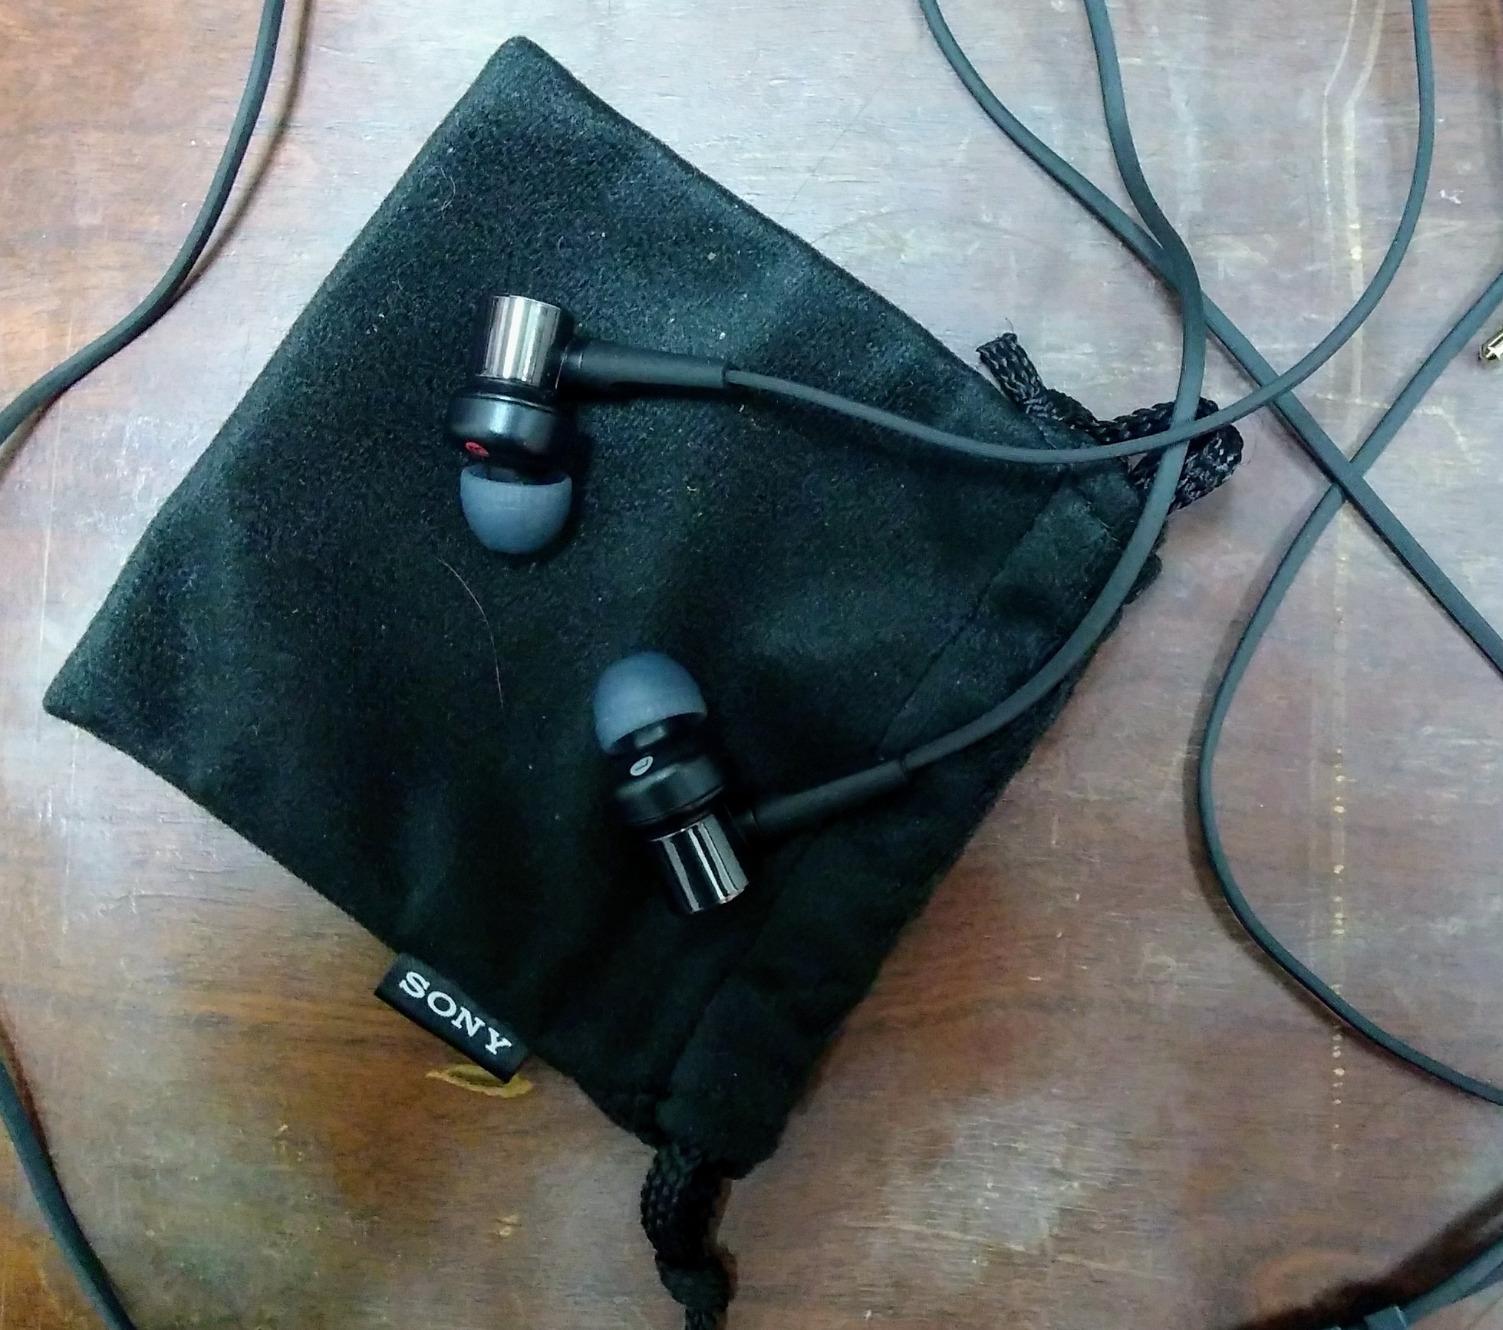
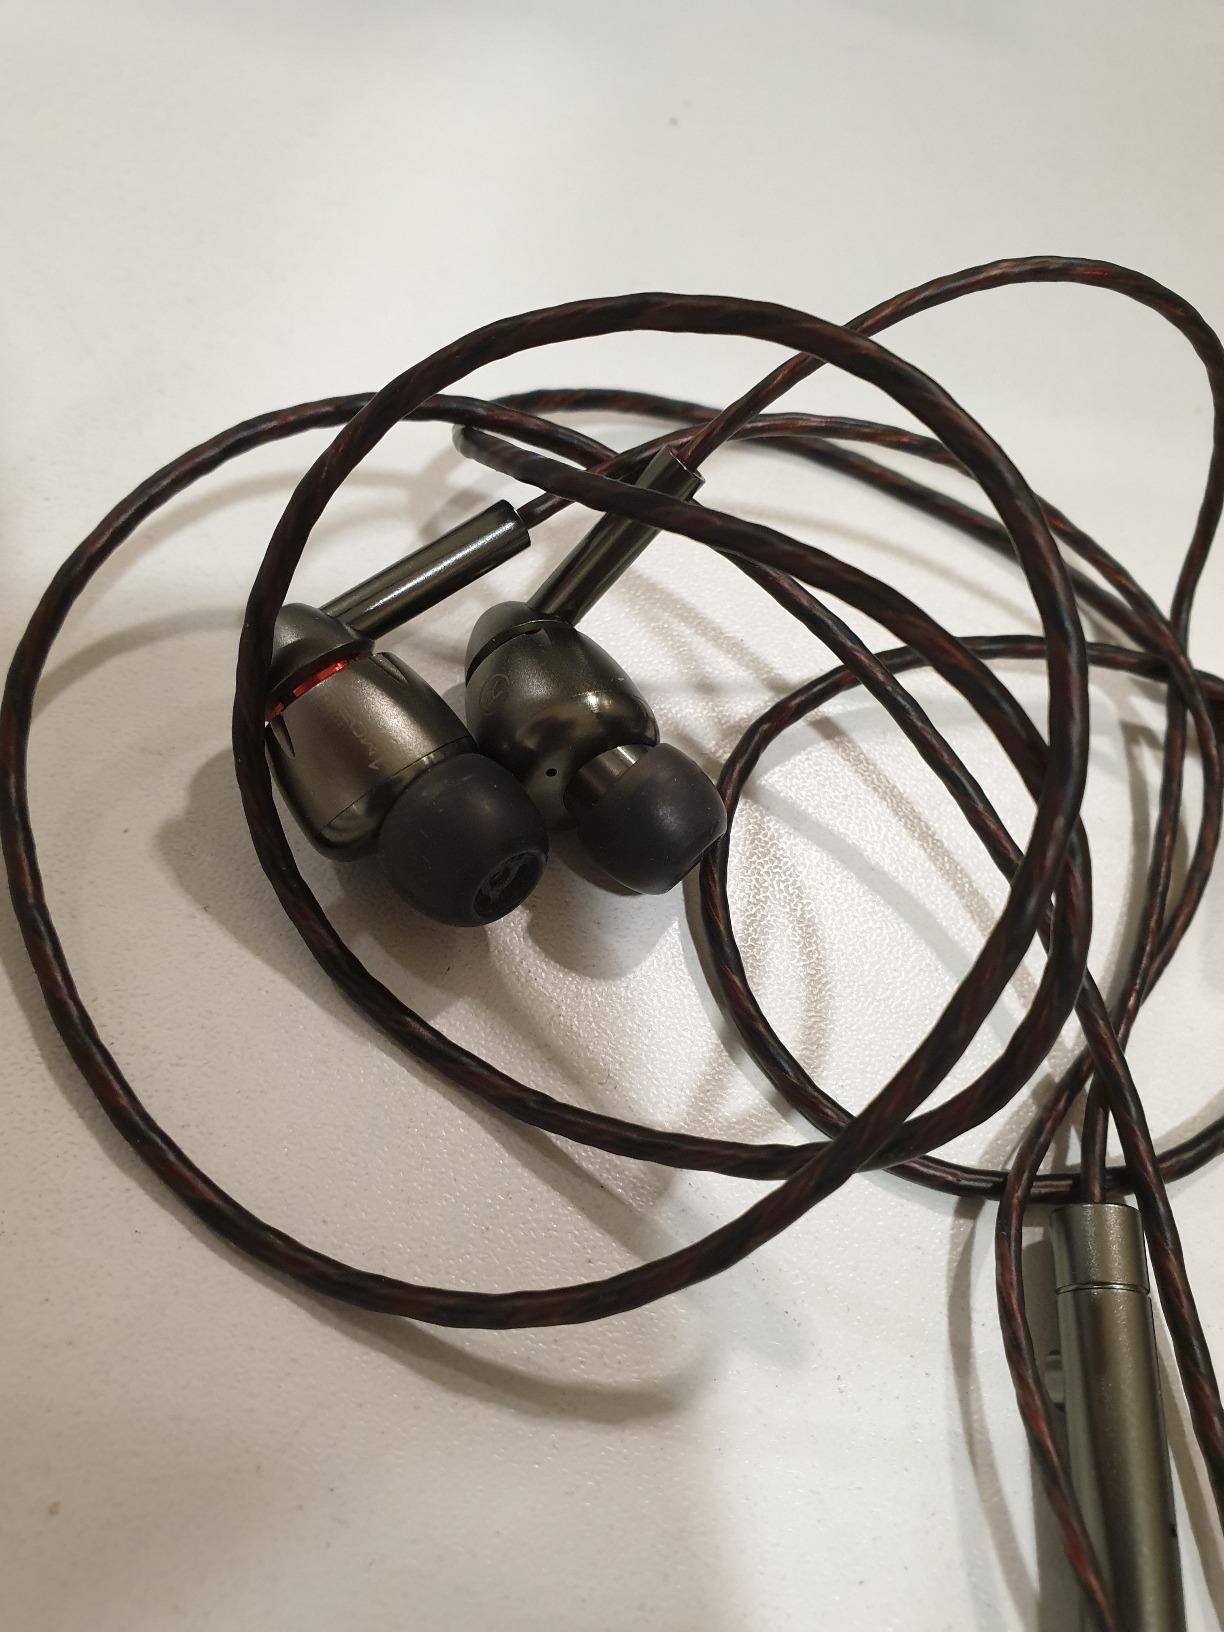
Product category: headphones
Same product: no